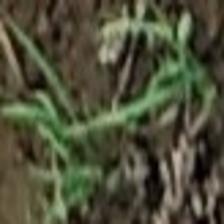
Label: clustered